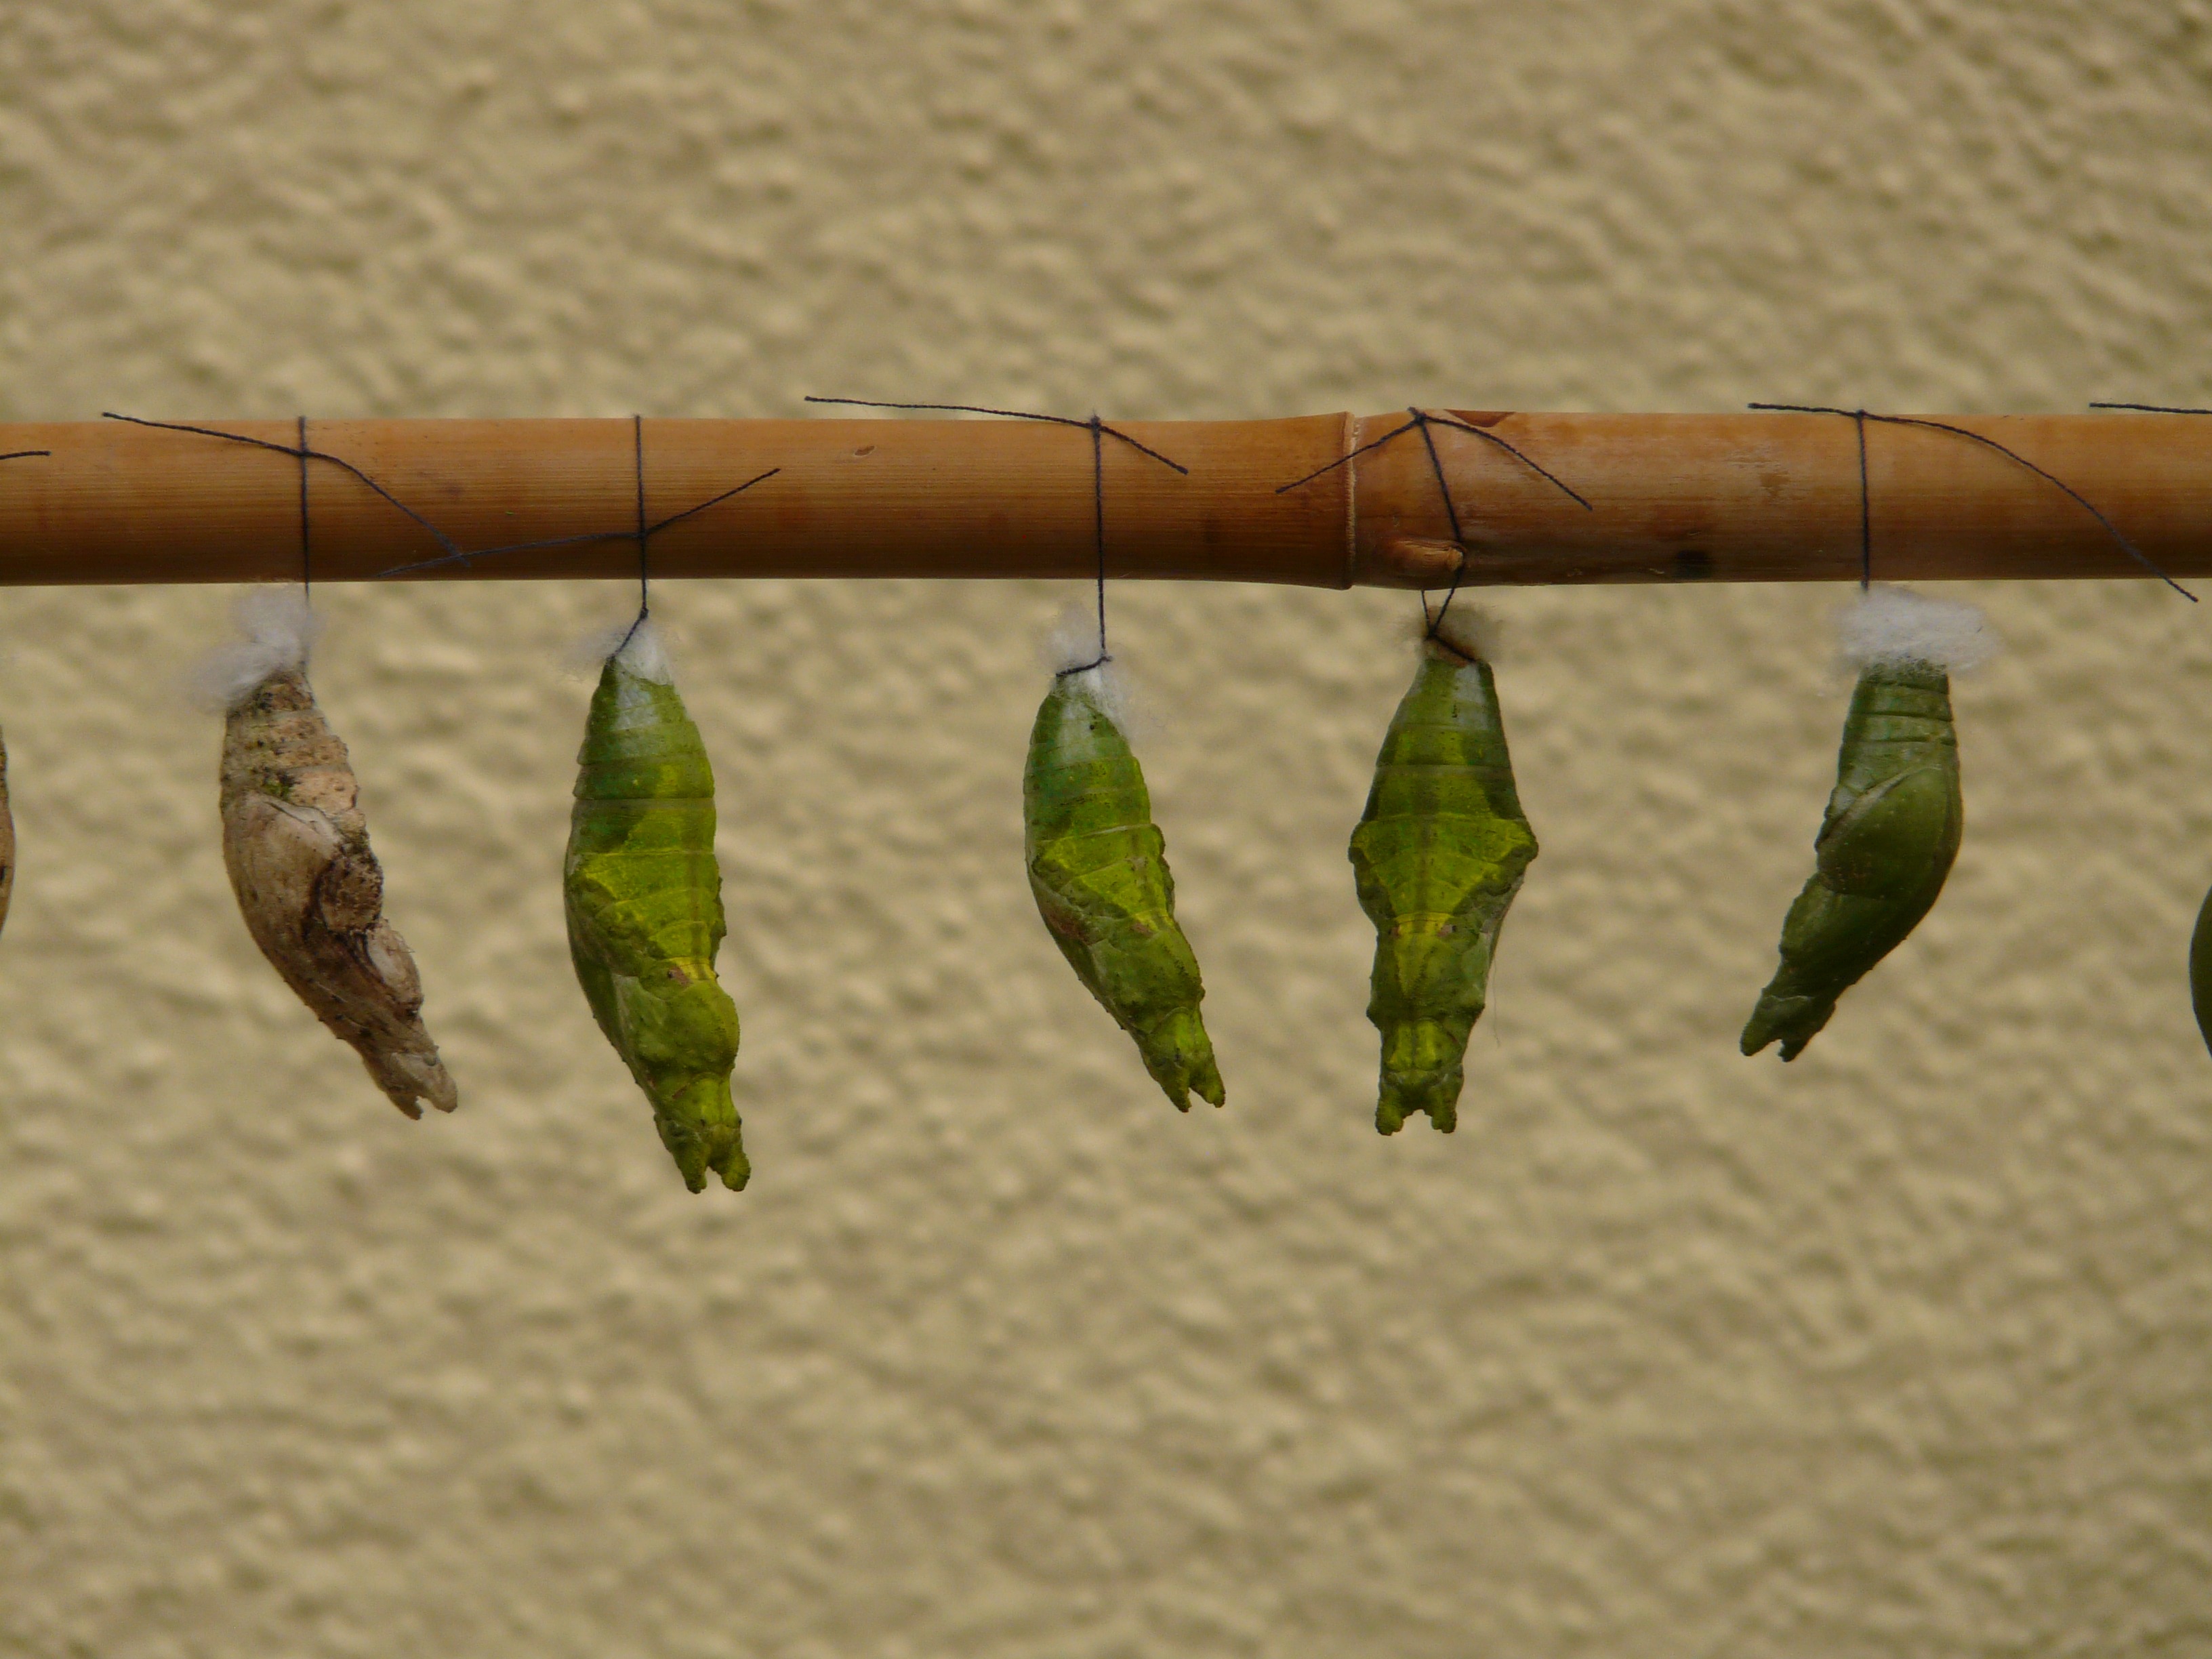
branch, wood, leaf, tropical, rest, butterfly, weapon, twig, dolls, exotic, butterflies, lined, sleeve, cocoon, depend, lined up, stage of development, grass family, plant stem, butterfly dolls, insect larvae